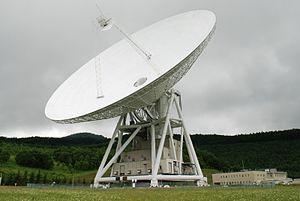
Le programme spatial japonais regroupe l'ensemble des activités spatiales civiles ou militaires japonaises. Lancé au milieu des années 1950, le programme a à son actif de nombreuses réalisations qui ont fait du Japon la quatrième puissance spatiale de la planète. Après avoir développé de manière autonome les lanceurs Mu utilisant la propulsion à propergol solide, les ingénieurs japonais ont réussi avec la famille des H-II à maitriser les techniques les plus avancées en matière de propulsion. Dans le domaine scientifique, le Japon place régulièrement en orbite des observatoires spatiaux et a développé une expertise dans l'observation du rayonnement X. Le Japon a obtenu des résultats plus mitigés dans le domaine de l'exploration du système solaire mais a devancé la NASA en réussissant à récupérer un échantillon de sol d'astéroïde grâce à sa sonde Hayabusa qui a par ailleurs démontré les capacités du Japon dans le domaine de la propulsion électrique. L'industrie spatiale japonaise a également développé une forte compétence dans le domaine des télécommunications, de l'observation de la Terre et des applications spatiales militaires.
Suisei ou PLANET-A est une sonde spatiale interplanétaire lancée par le Japon pour étudier la comète de Halley lors de son passage près du Soleil en 1986. Durant le survol qui a lieu à une distance de 151 000 km des images dans l'ultraviolet sont prises de la chevelure de la comète de Halley etles caractéristiques du vent solaire au voisinage de la comète et du Soleil sont prises. Avec la sonde spatiale jumelle Sakigake, lancée à la même période mais dans un objectif plus expérimental, Suisei est la première mission interplanétaire du programme spatial japonais.
Sakigake est la première sonde interplanétaire du Japon. Le projet est développé par l'agence spatiale ISAS, émanation de l'Université de Tokyo tandis que la plateforme est fabriquée par Nippon Electronics Corporation. Son objectif est de préparer le survol de la comète de Halley par la sonde spatiale jumelle Suisei en validant dans l'espace interplanétaire les équipements embarqués et au sol et tester le fonctionnement du lanceur M-3SII-1 mis au point pour permettre de placer un engin spatial sur une orbite héliocentrique. Ce satellite de petite taille, embarquait plusieurs instruments scientifiques qui lui ont permis d'effectuer des observations sur le plasma et les champs magnétiques dans l'espace interplanétaire.